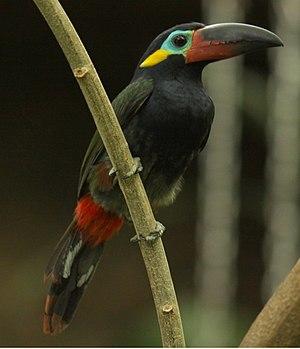
Le Toucanet koulik est une espèce d'oiseau appartenant à la famille des Ramphastidae.